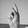
ASL letter: K